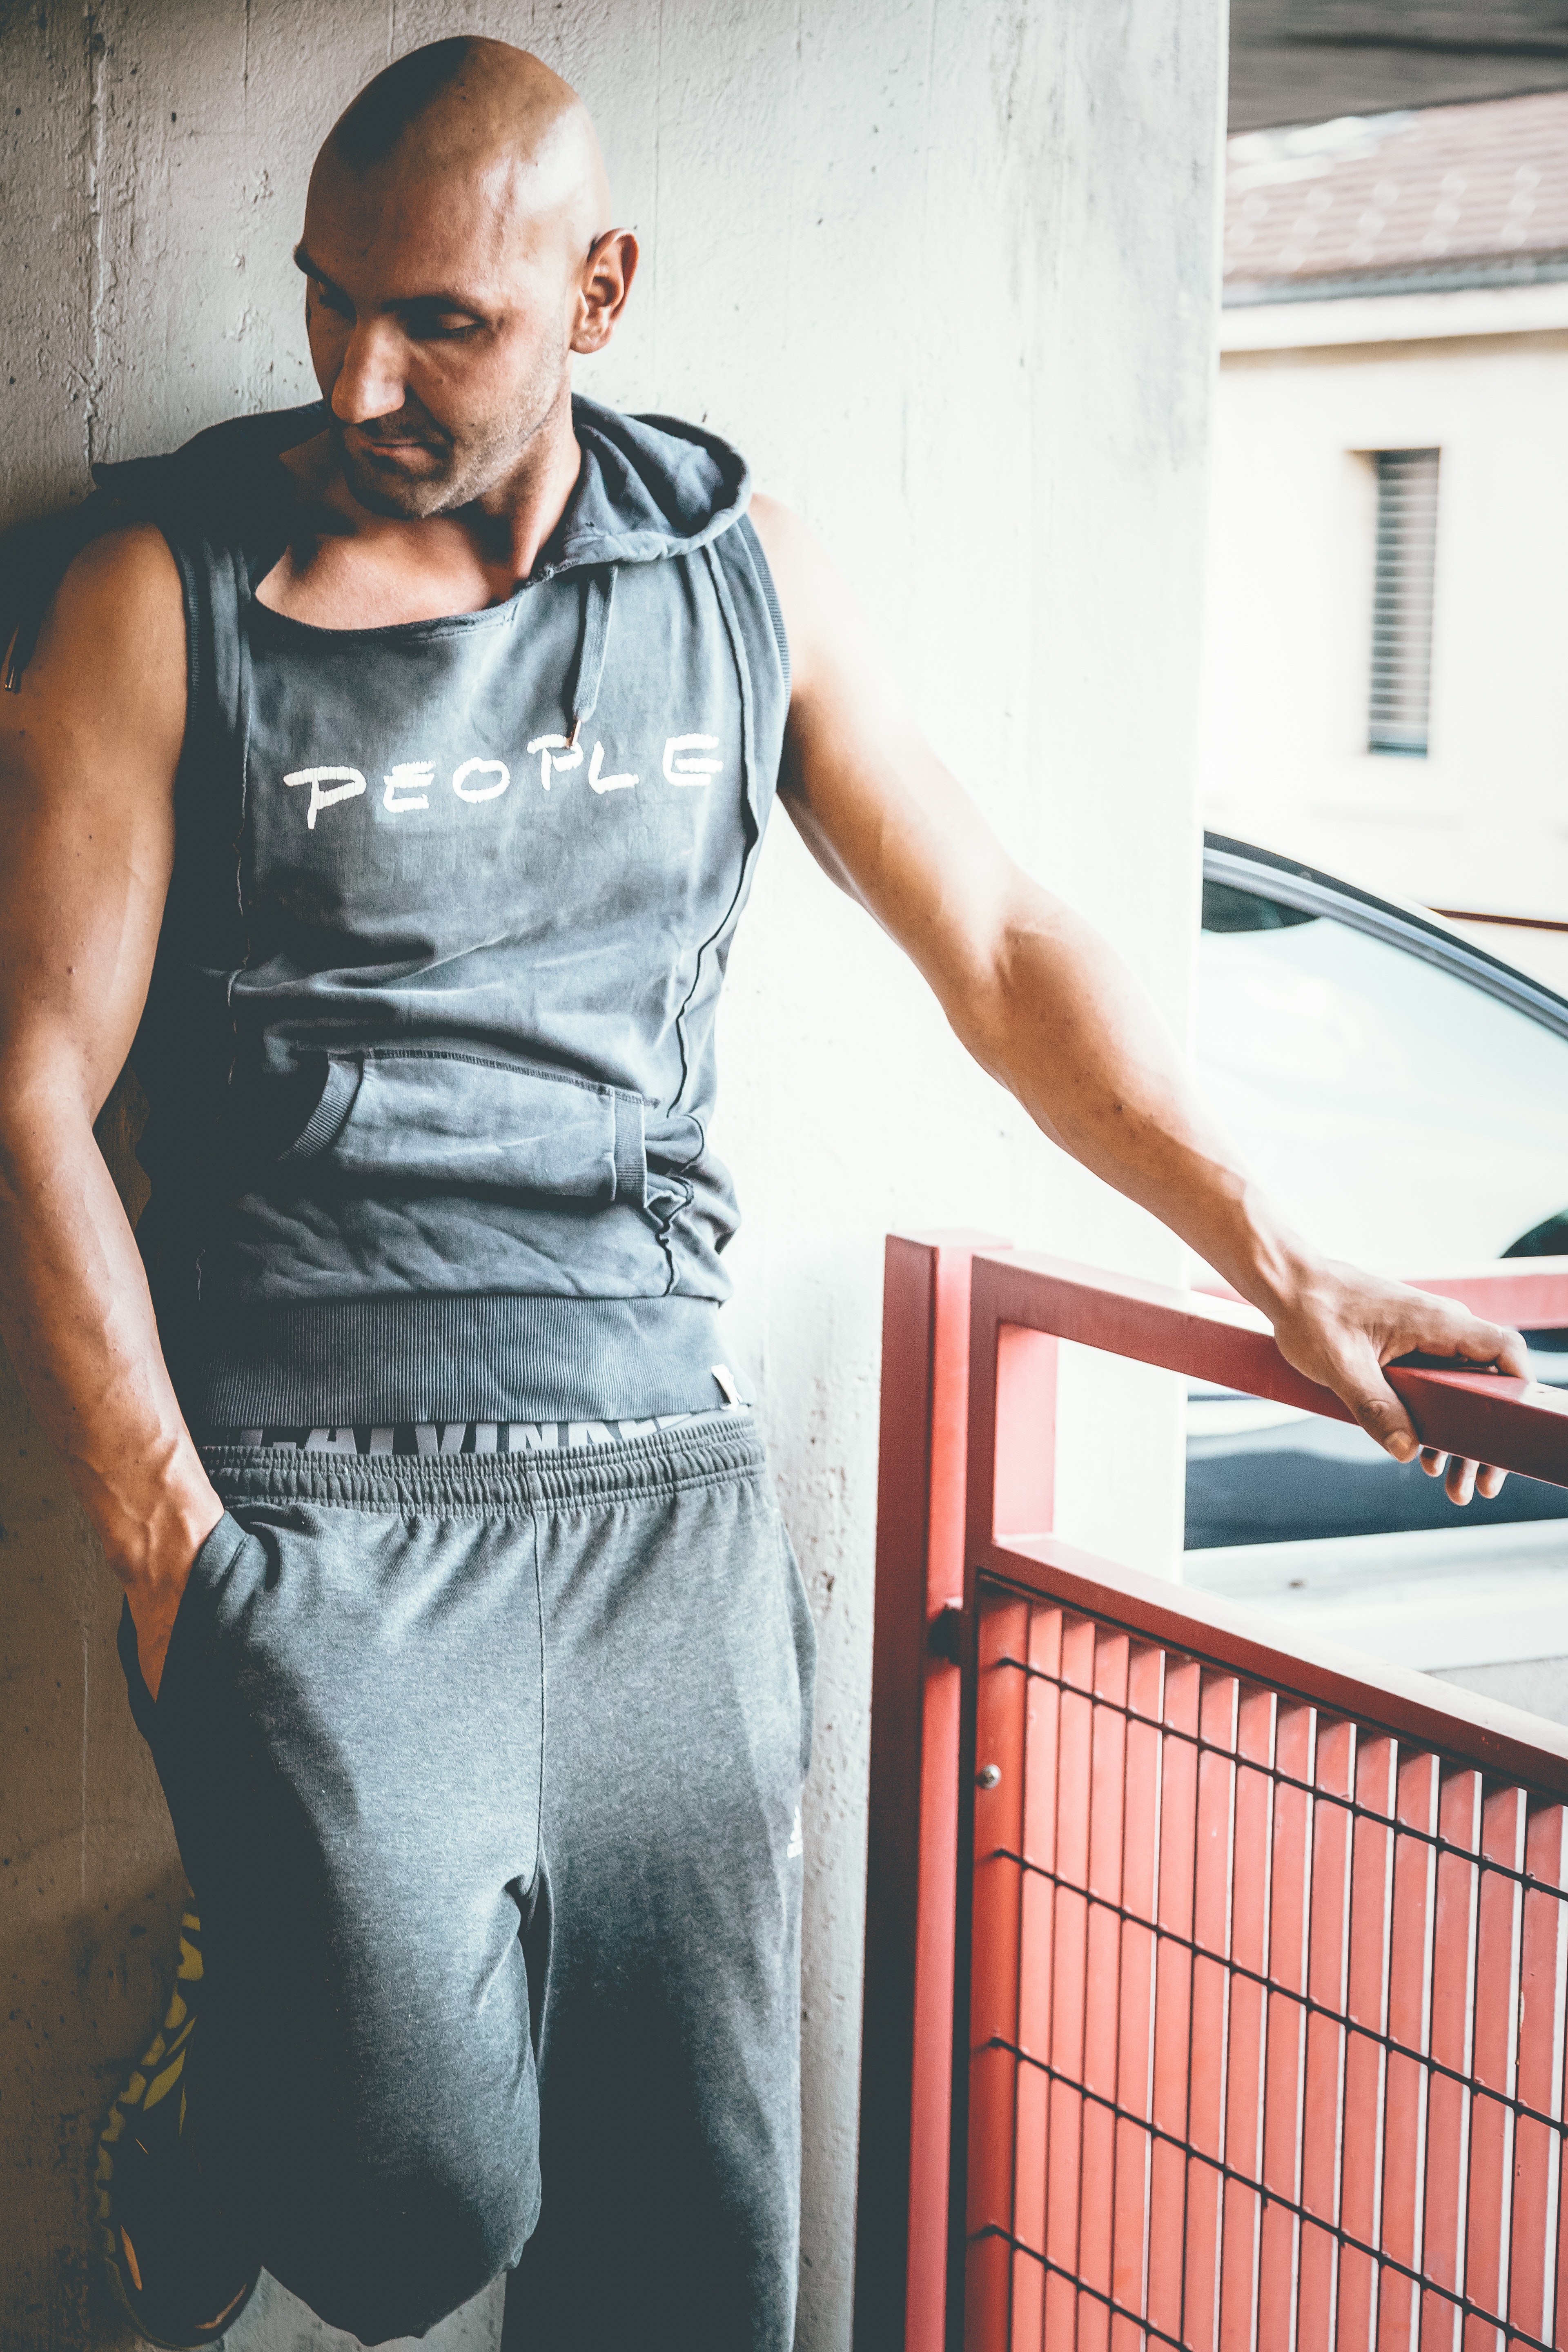
muscle, cool, standing, arm, sportswear, model, t shirt, photography, photo shoot, Barechested